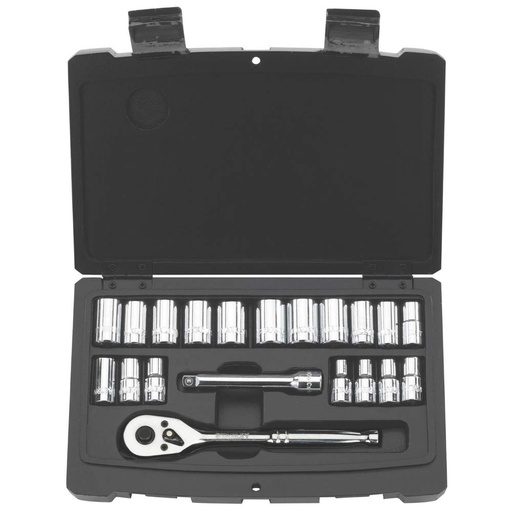
Stanley 92-802 20 Piece Socket Set
020PC 14DR SOCKET SET 020PC 14DR SOCKET SET 020PC 14DR SOCKET SET 020PC 14DR SOCKET SET 020PC 14DR SOCKET SET Limited Lifetime Warranty
Brand: Ace Hardware
Category: Hardware > Tools > Tool Sets > Hand Tool Sets > Mechanic Tool Sets